1946–47 Aston Villa F.C. season

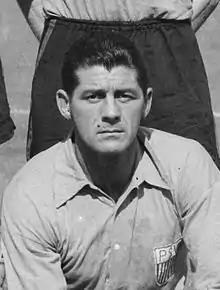
Trevor Ford, top scorer 1947–48 1948-49 and 1949-50

The 1946–47 English football season was Aston Villa's 47th season in the Football League, this season playing in the Football League First Division. The 1946–47 season was the first to feature a full football programme since the 1938–39 campaign.